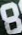
Number: 8